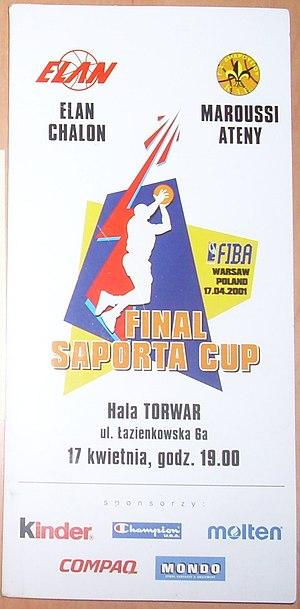
Saison 2000-2001 de l'Élan chalon en Pro A, avec une septième place pour sa cinquième saison dans l'élite.
L'Élan sportif chalonnais est un club professionnel français de basket-ball appartenant à l'élite du championnat de France. Il est basé dans la ville de Chalon-sur-Saône en Saône-et-Loire. Le club évolue actuellement au Colisée, une salle d'une capacité de 4 000 places assises depuis 2001 puis 5 000 places assises en 2012 puis 4 948 places en 2015 et finalement 4 540 places en 2017. Auparavant, l'Élan chalonnais jouait à la Maison des sports depuis 1970.